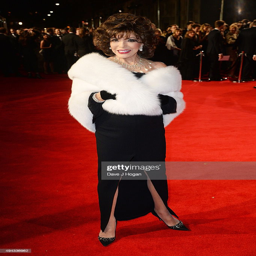
actor attends the royal world premiere .